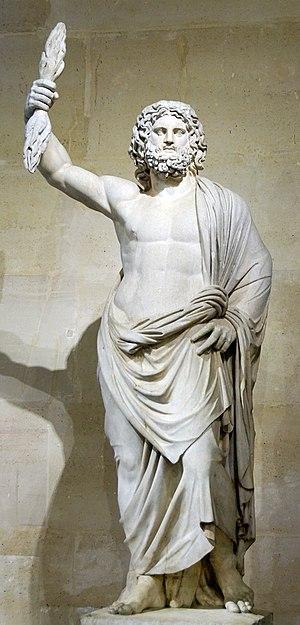
Dans la mythologie grecque et romaine, le foudre, est un faisceau de dards enflammés en forme de zigzag représentant la foudre.
Cet article recense les dieux de la mythologie grecque.
La bisexualité est le fait d'éprouver de l'attirance sexuelle ou des sentiments amoureux pour plus d'un sexe ou genre. Plus largement, la bisexualité est le fait d'avoir des relations amoureuses ou sexuelles aussi bien avec des personnes du même genre qu'avec des personnes d'un autre genre.
Cette liste non exhaustive concerne les objets légendaires et sacrés appartenant au domaine des légendes, des religions et de la mythologie. Elle comprend plusieurs familles.